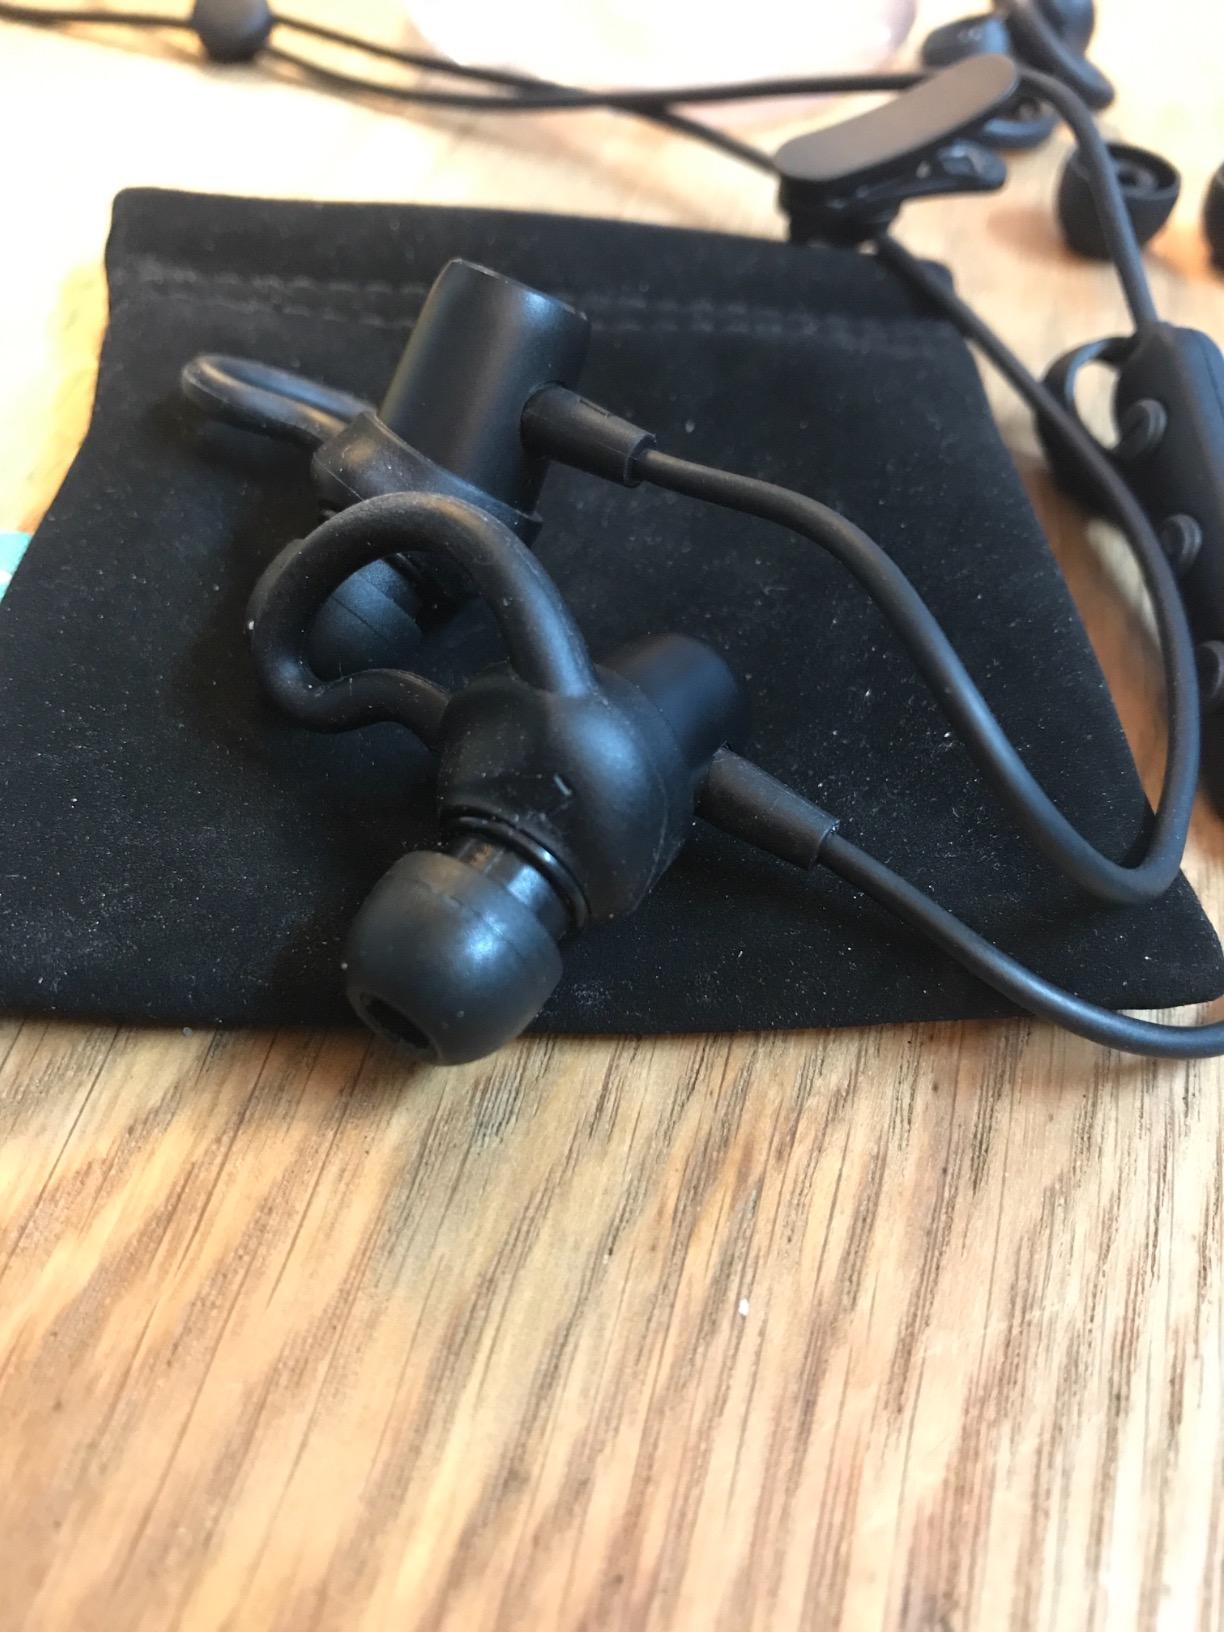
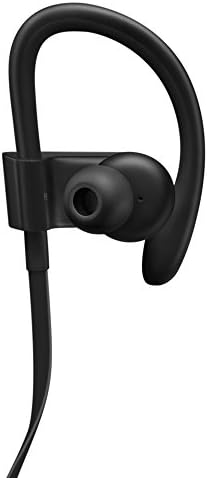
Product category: headphones
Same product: no